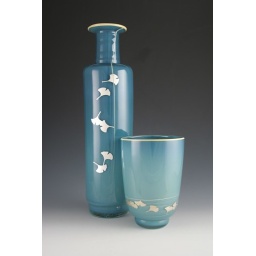
hand blown glass vases buy Studio Paran. with Ginkgo silver leaves. large mallet and basket shapes in Pigeon